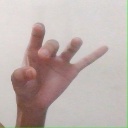
अक्षर: ओ